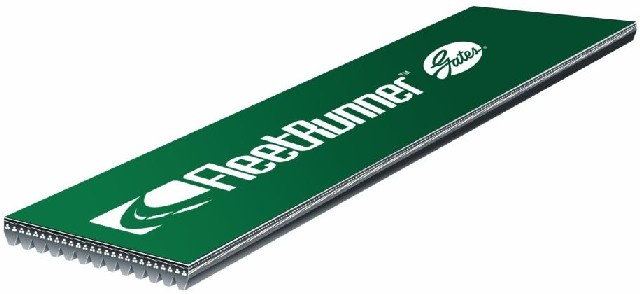
Gates Serpentine Belt P/N:K080859HD Fits: International 8100 03-02, International 8600 Sba 04-03, Kenworth T300 2005, Peterbilt 320 06-04, Peterbilt 330 05-03, Peterbilt 330 2007, Peterbilt 335 07-05, Peterbilt 340 2007
Brand: Gates
Category: Vehicles & Parts > Vehicle Parts & Accessories > Motor Vehicle Parts > Motor Vehicle Engine Parts > Timing Belts